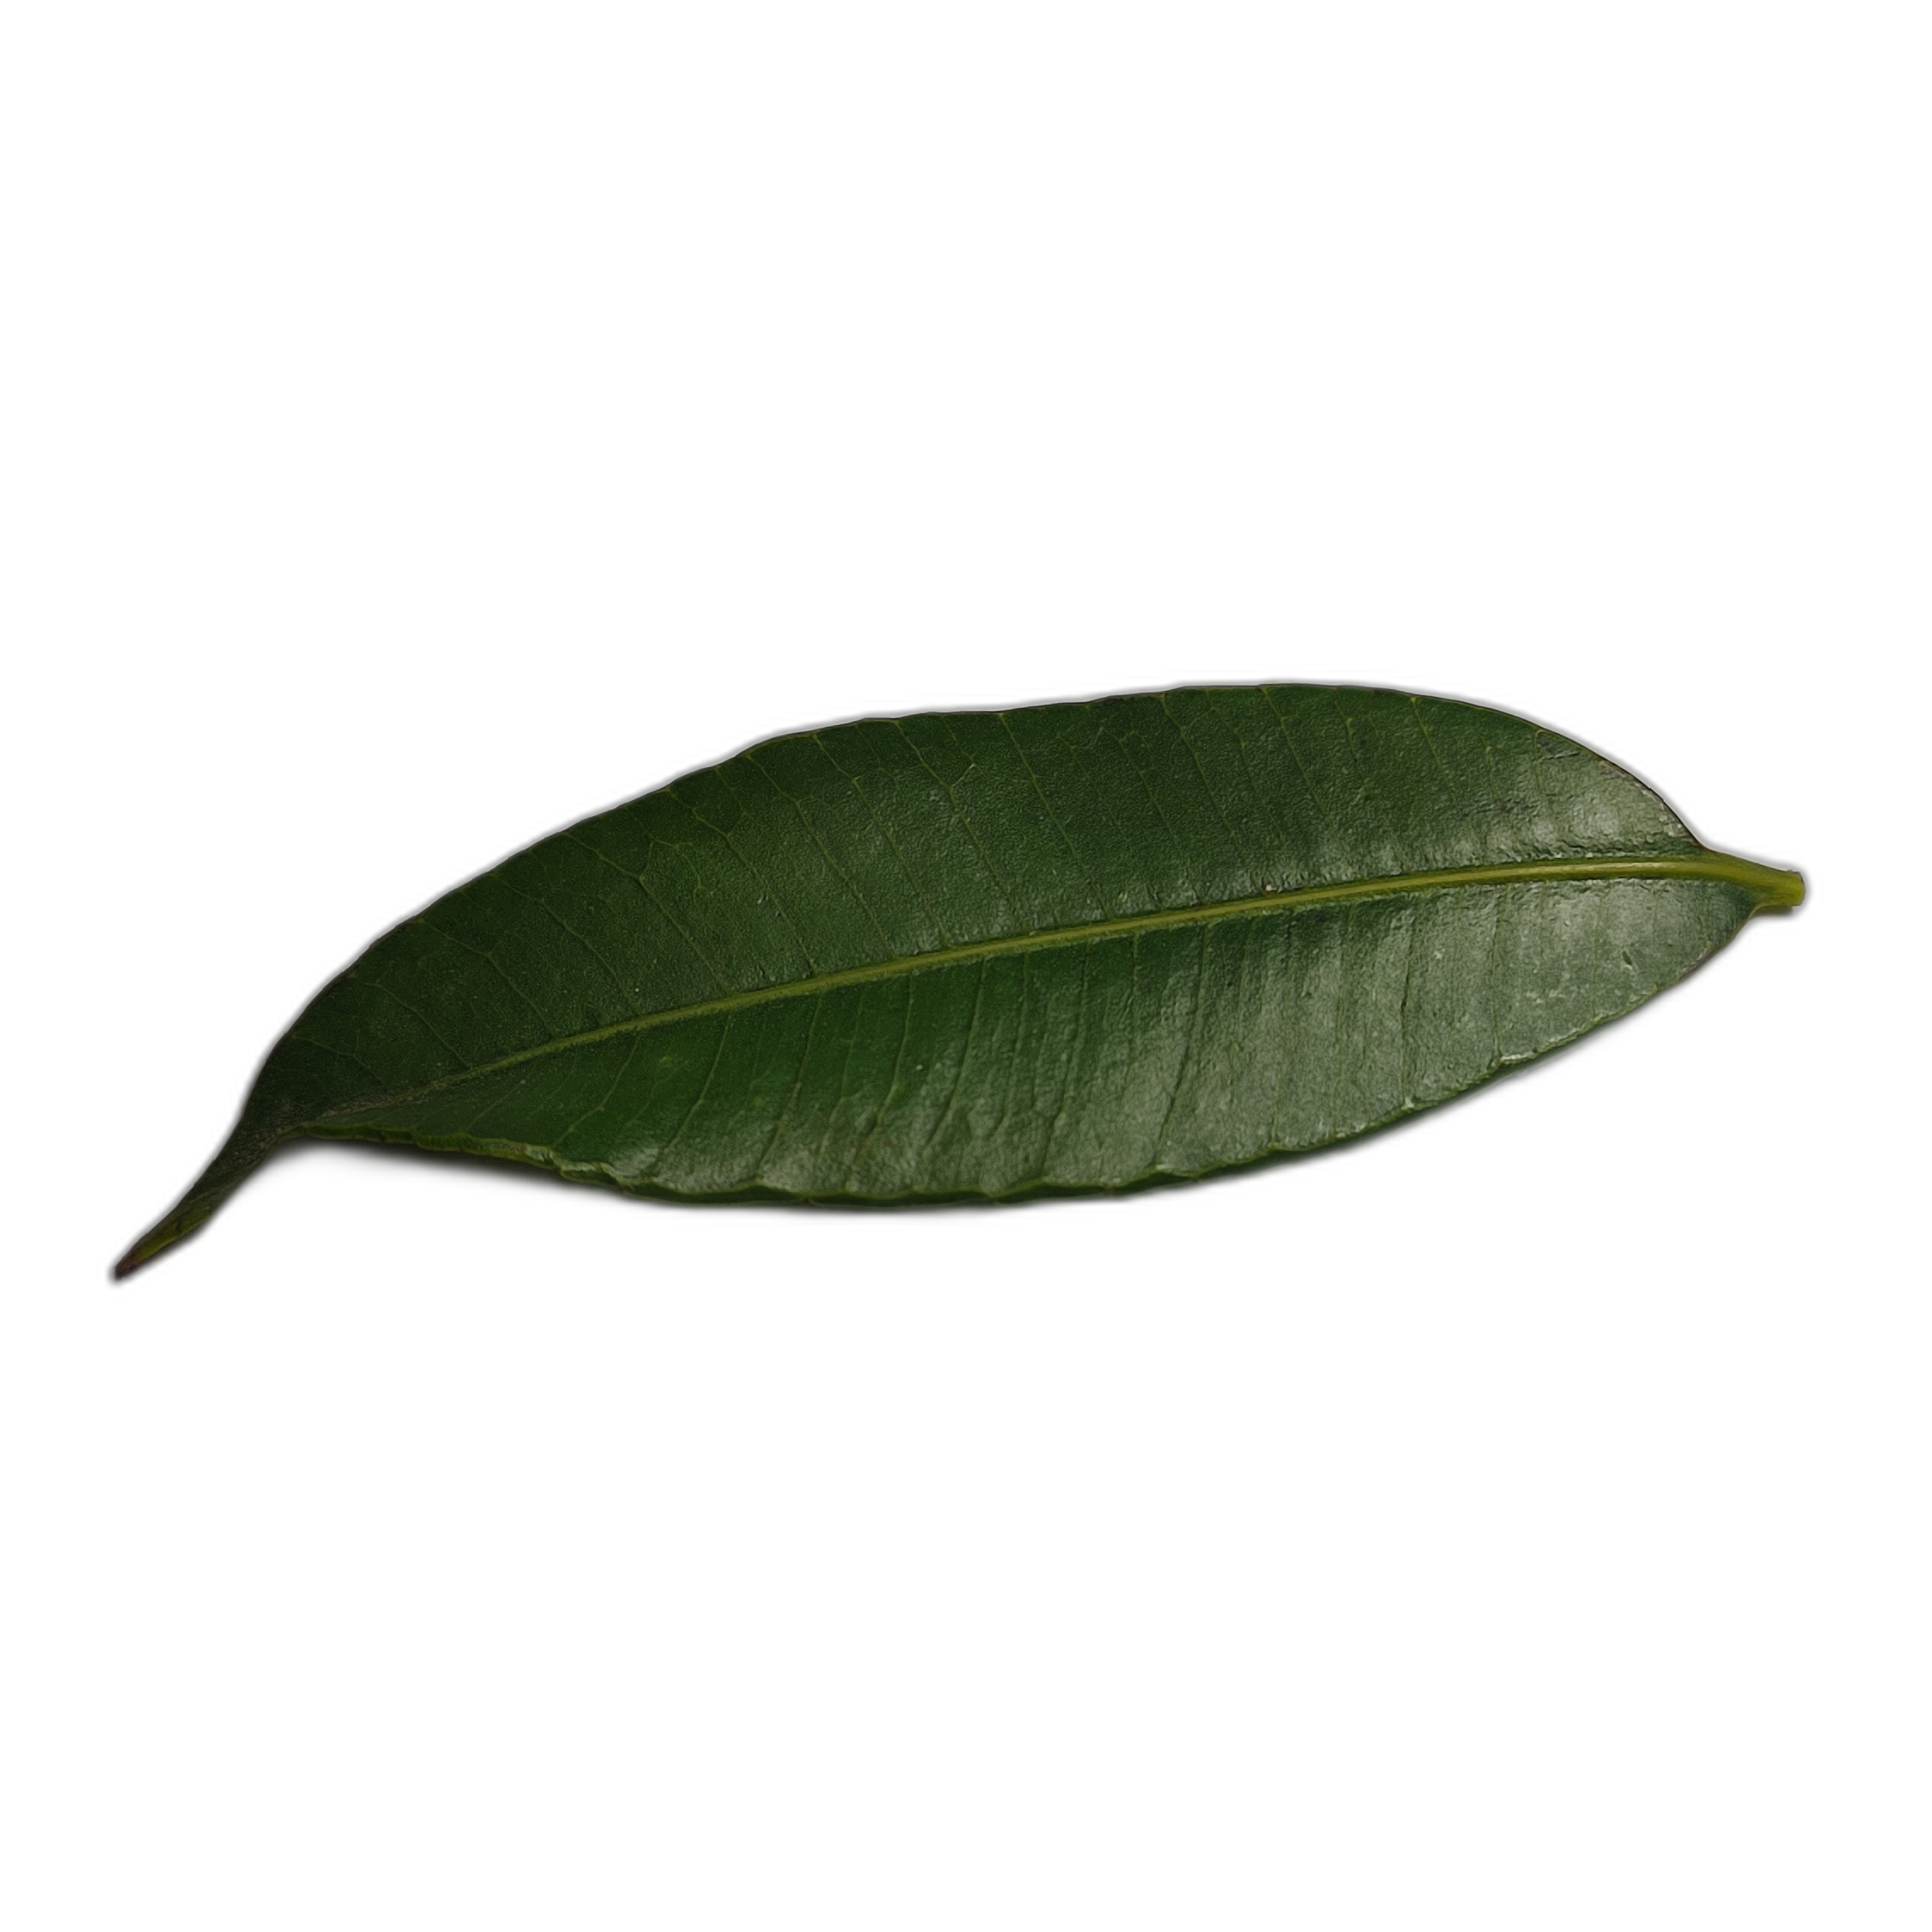
Label: healthy